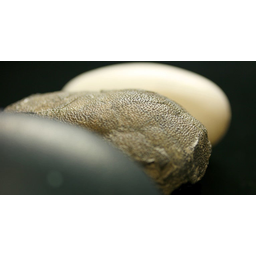
Label: eggshells